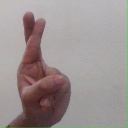
अक्षर: र